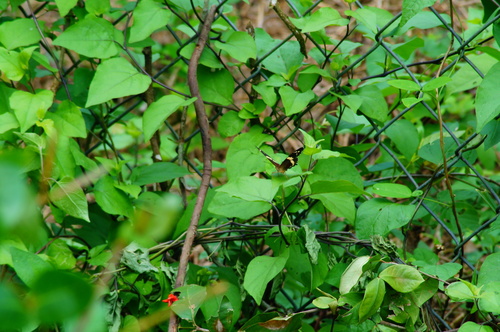
Scientific name: Anartia fatima
Common name: Banded peacock
Family: Nymphalidae
Order: Lepidoptera
Pollinator type: Primary pollinator
Habitat: Open areas and gardens
Geographic range: South America
Conservation status: Least Concern